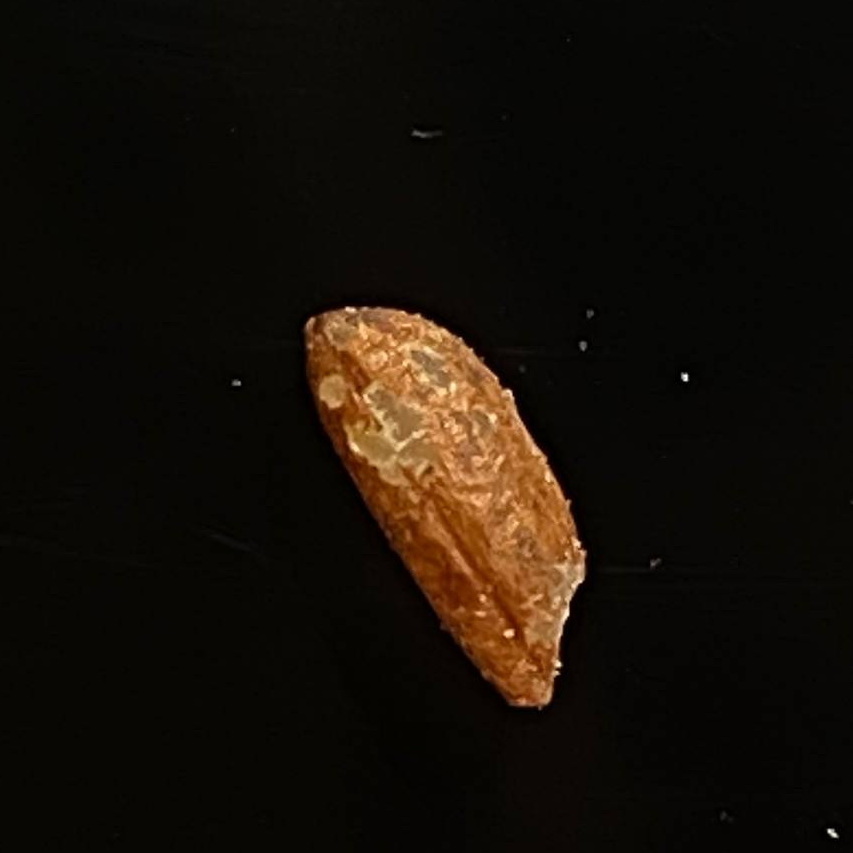
Rice variety: Ganjiya